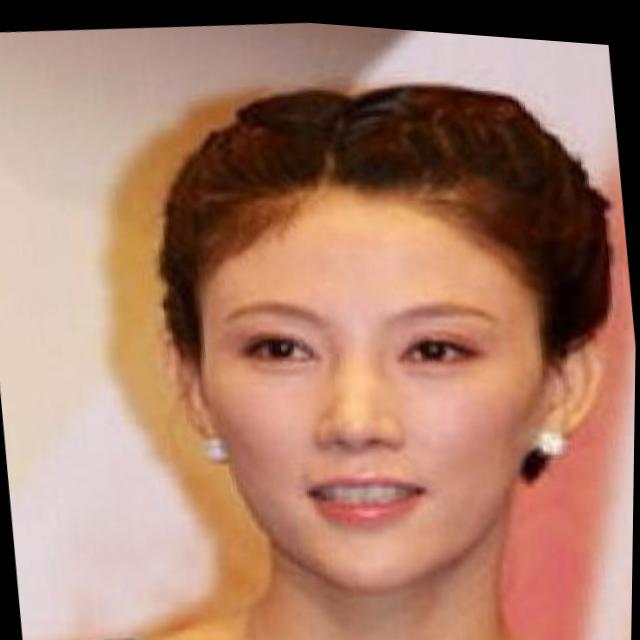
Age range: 21-44